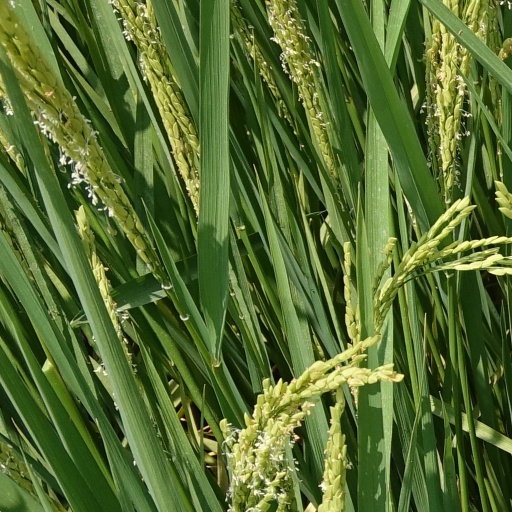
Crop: rice